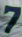
Number: 7